Bamber Bridge railway station

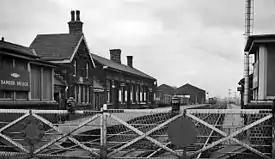
The station in 1963

These newer lines all fell victim to BR economies in the aftermath of the Beeching Axe - the direct line to Preston closing to all traffic in April 1972 (services henceforth reverted to using the original 1846 line through Lostock Hall then the 1908-built Farington Curve to reach the WCML) and the Blackburn to Liverpool trains ending on 6 October 1969. The line was resignalled in 1973 and is now controlled by the power box at Preston, although the distinctive signal box still remains to supervise three level crossings (one here locally and two further east by CCTV).